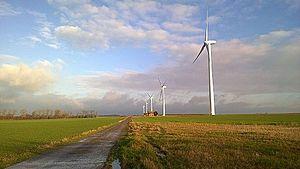
Éoliennes sur le plateau de Morvillers-Saint-Saturnin
Morvillers-Saint-Saturnin est une commune française située dans le département de la Somme, en région Hauts-de-France.